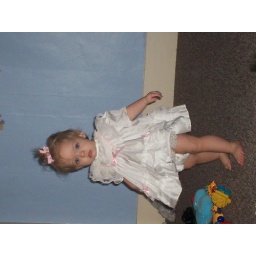
sweet lil girl in a sweet lil dress